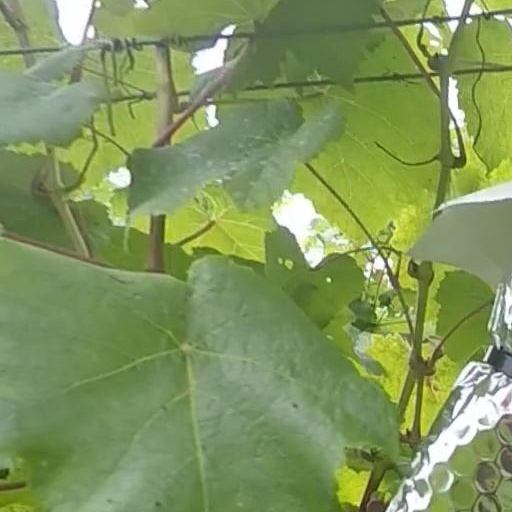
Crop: grape